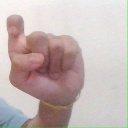
अक्षर: इ